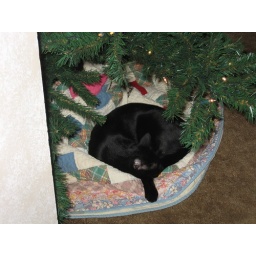
Monty cat alsleep under the tree